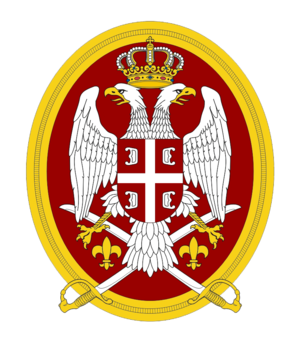
L'Armée de terre serbe est l'unité militaire serbe la plus importante qui existe. Ses moyens sont bien plus importants que ceux des autres unités militaires de Serbie du fait de ses 41 000 hommes et de ses 400 000 réservistes.